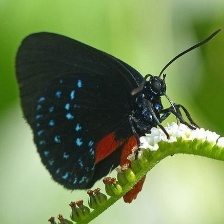
Species: ATALA
Butterfly family (ImageNet category): lycaenid_butterfly